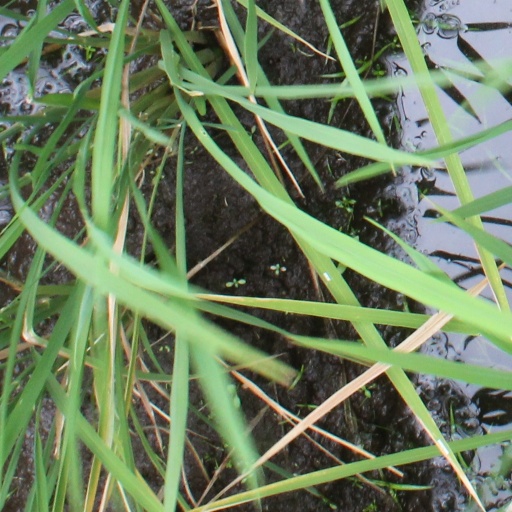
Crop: rice